You Asked for It

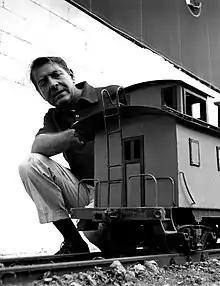

You Asked for It is a human interest television show created and hosted by Art Baker. Initially titled The Art Baker Show, the program originally aired on American television between 1950 and 1959. Later versions of the series were seen in 1972, 1981, and 2000.